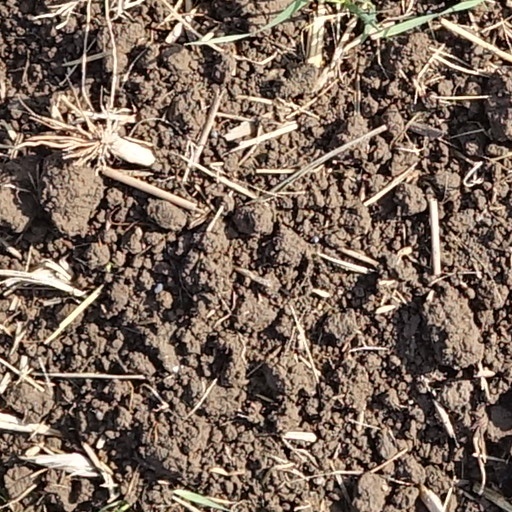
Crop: wheat